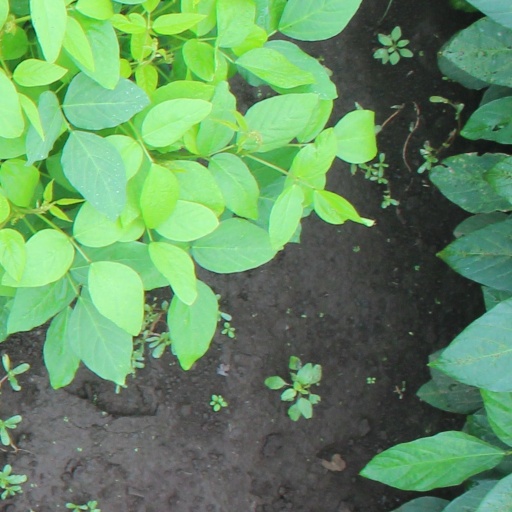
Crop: soybean